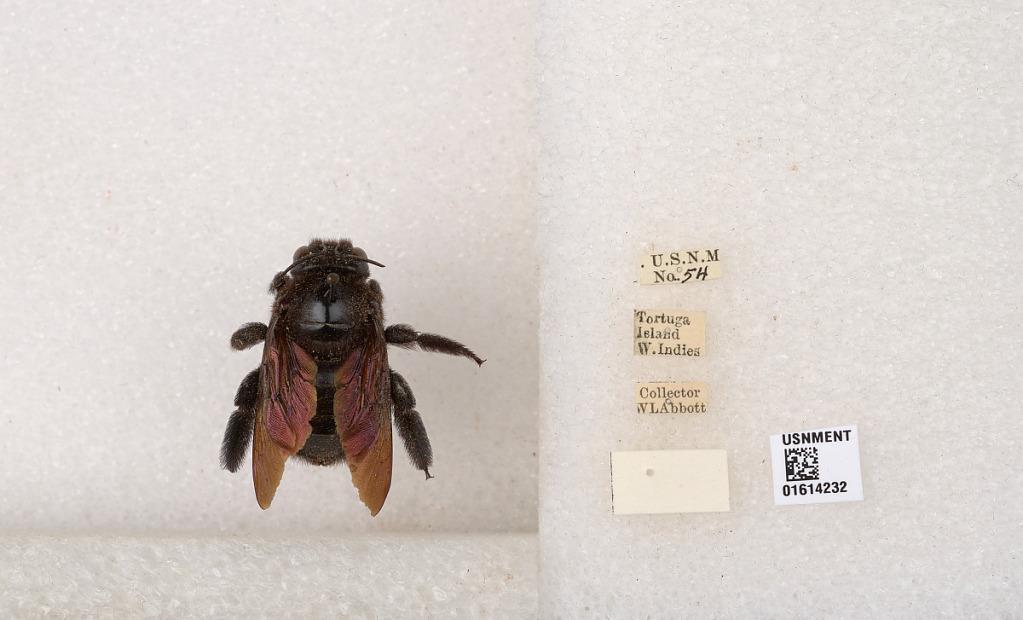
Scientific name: Xylocopa (Neoxylocopa) mordax Smith
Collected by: W. Abbott
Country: Haiti
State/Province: Nord-Ouest
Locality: Tortuga Island